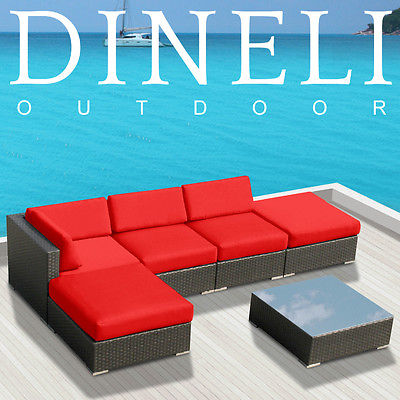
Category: sofa